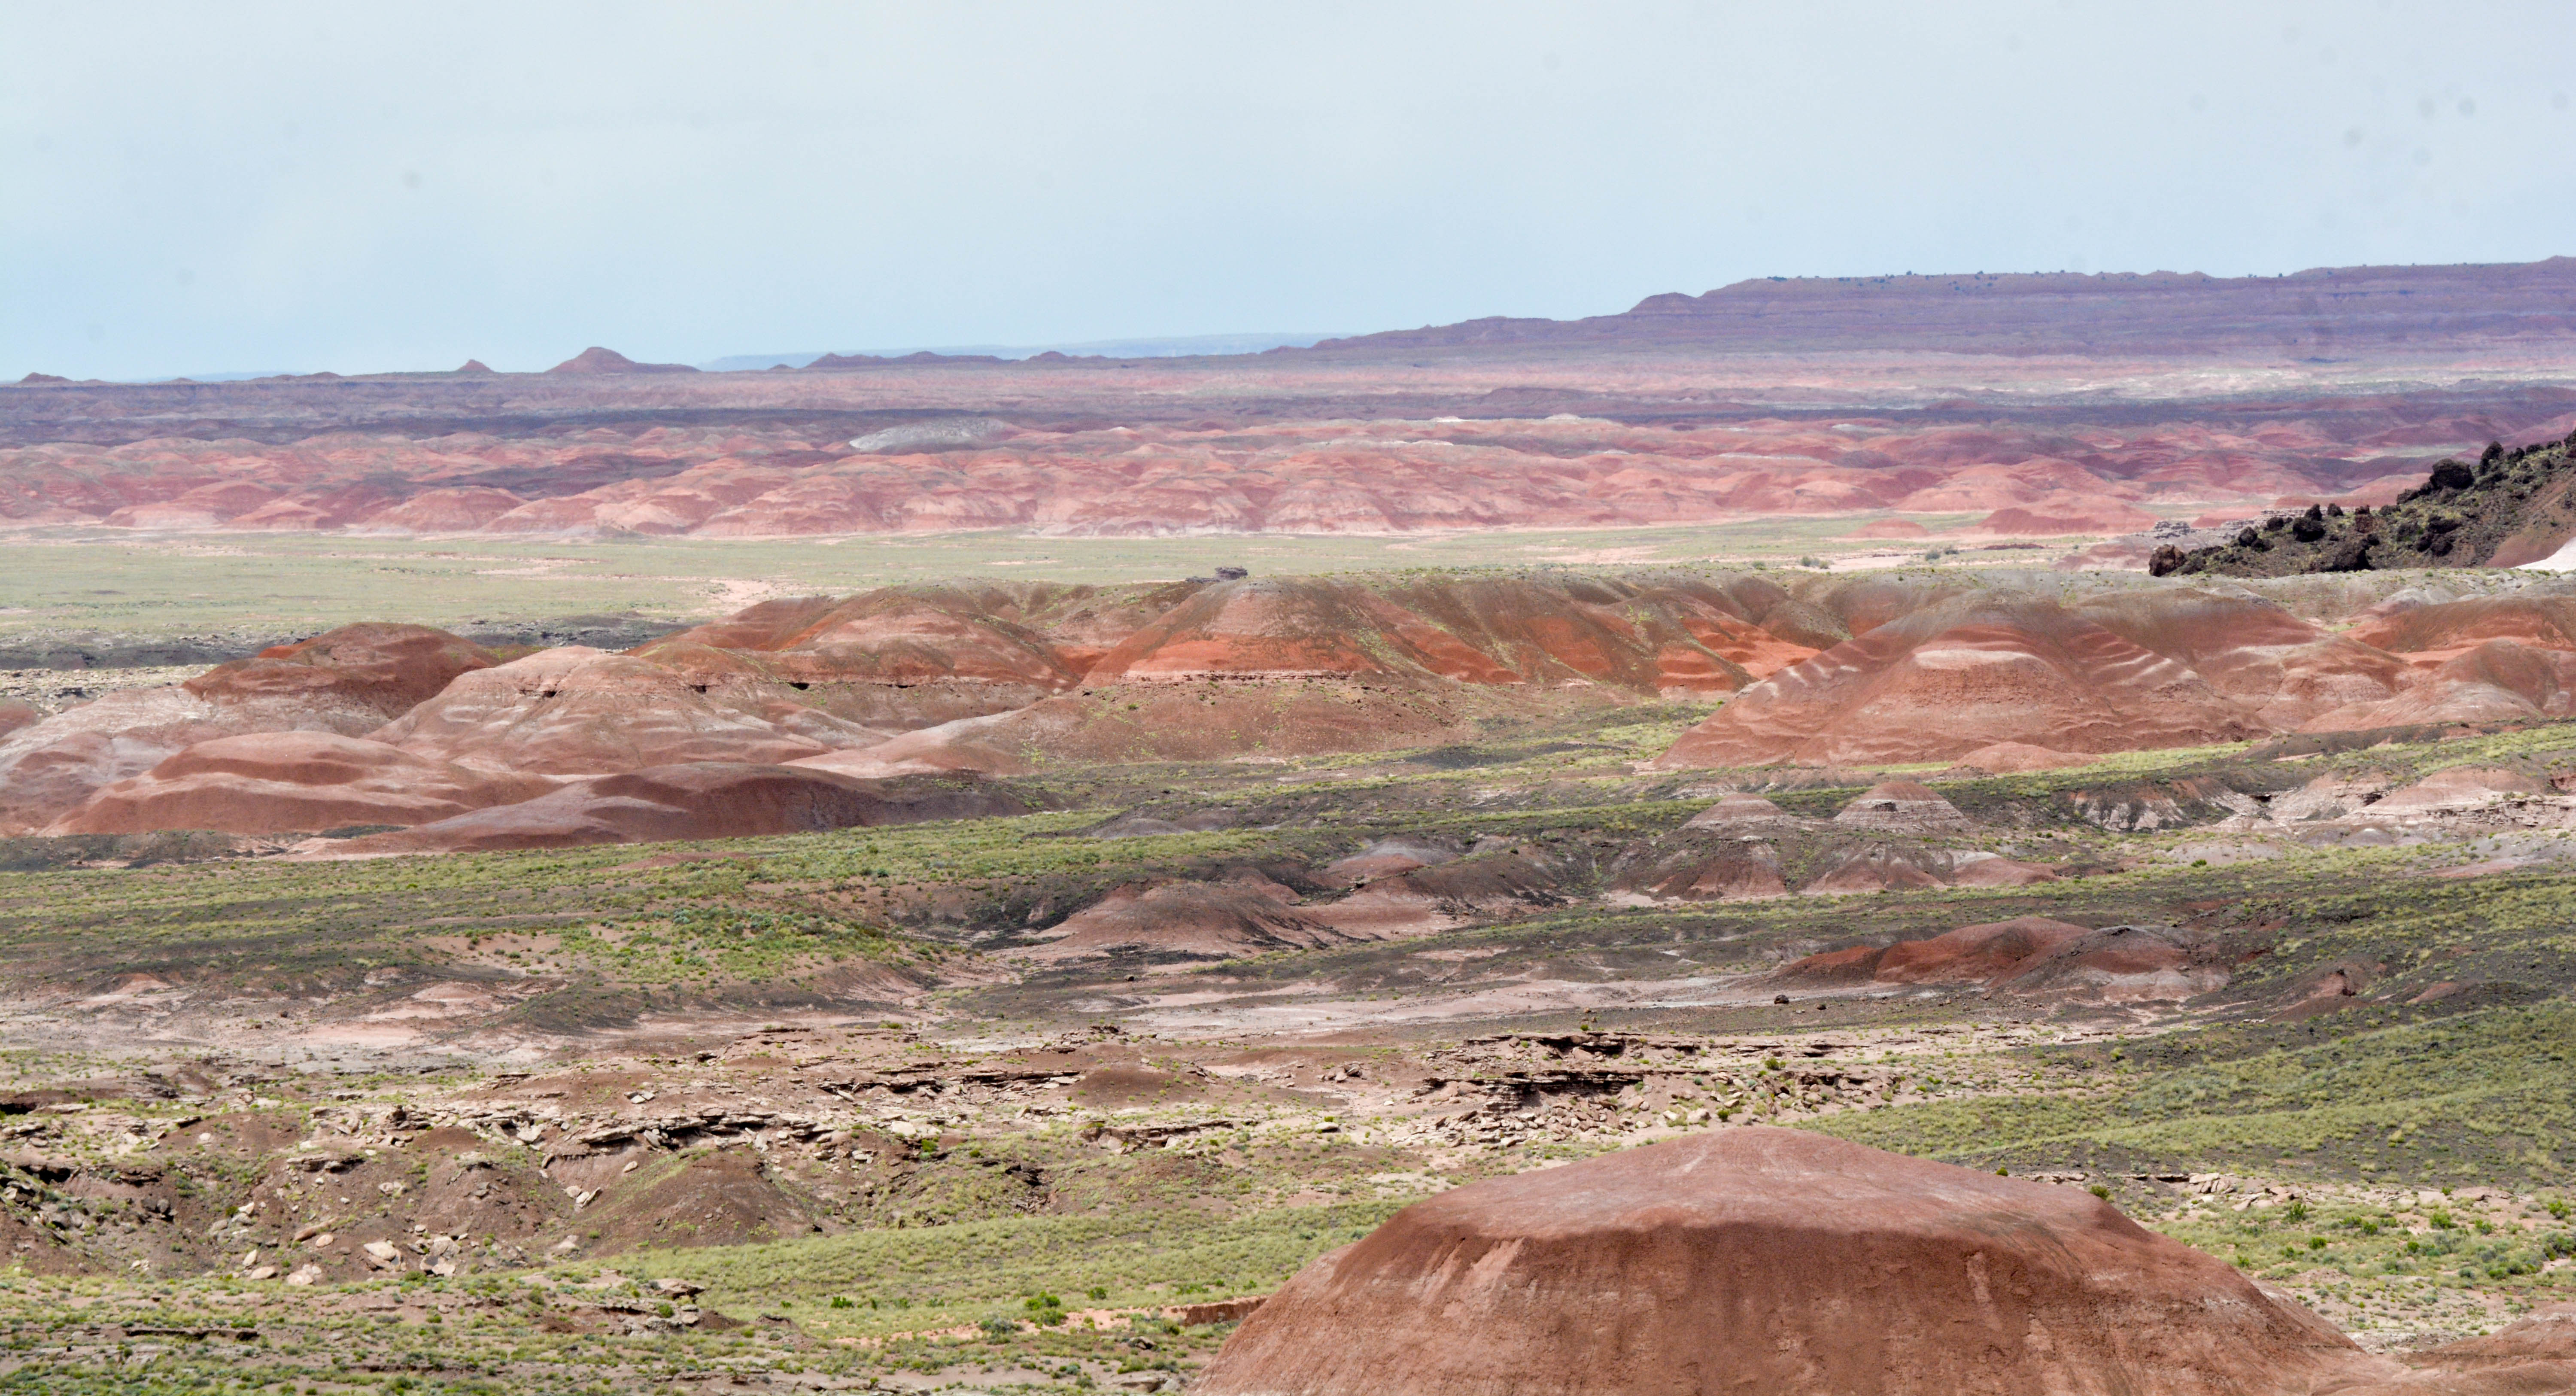
landscape, wilderness, prairie, hill, valley, soil, savanna, plain, geology, badlands, plateau, marccooper, painteddesert, petrifiedforest, route66, holbrook, arizonalandscape, ecosystem, wadi, steppe, landform, natural environment, geographical feature